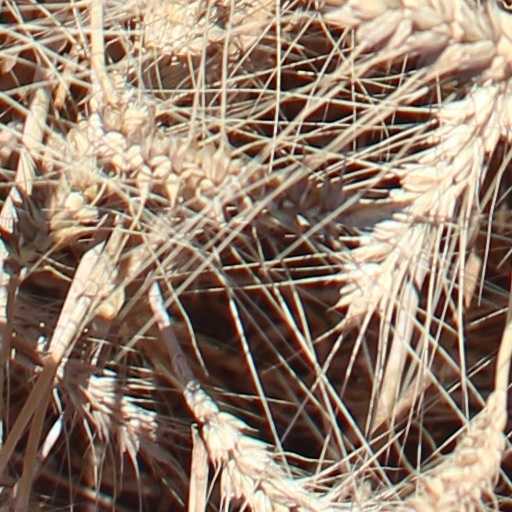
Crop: wheat